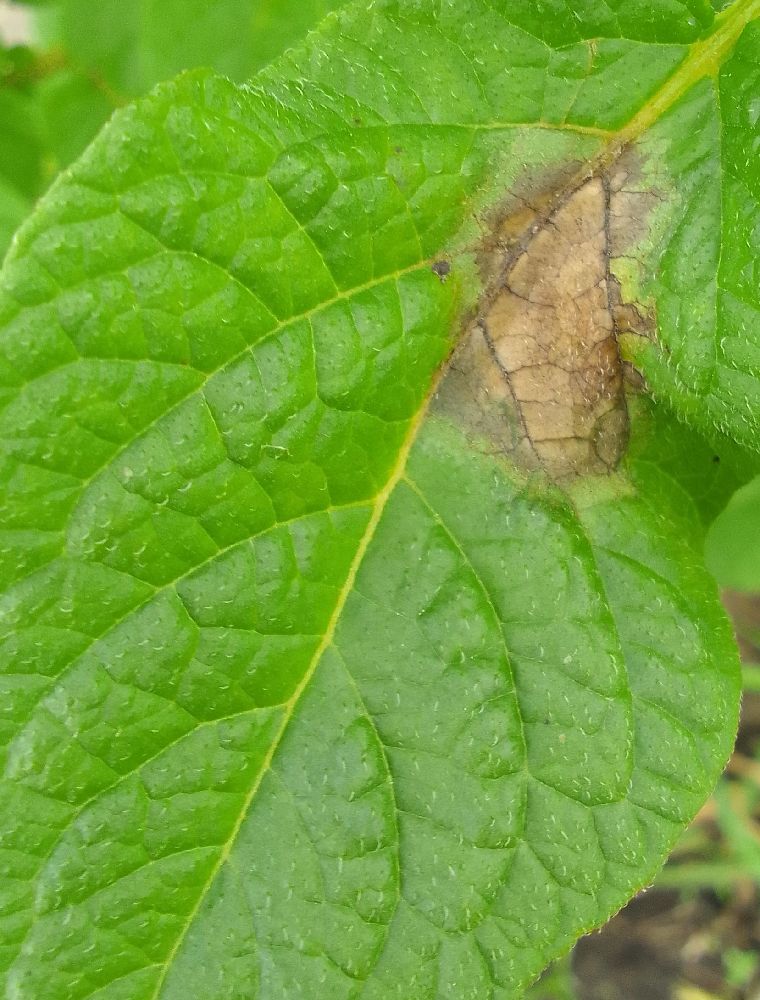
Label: Late blight